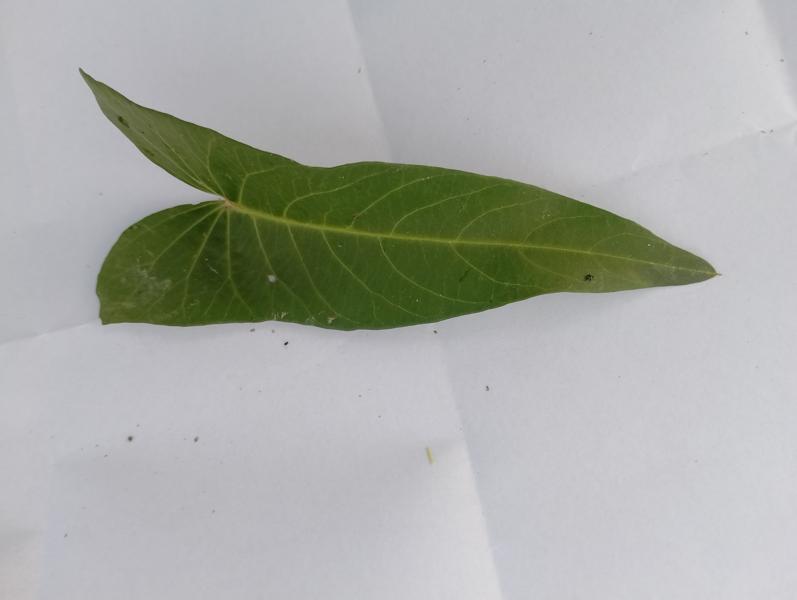
Weed species: Ipomoea aquatic